Christoph Butterwegge

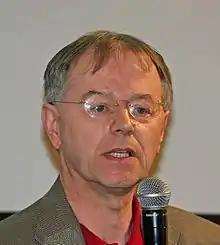
Butterwegge in 2009

Since 1990, Butterwegge has focused on the subjects of right-wing extremism, racism, youth violence, violence prevention, and migration policy. Other areas of work are globalization, neoliberalism, the welfare state, demographic change, poverty - particularly child and elderly poverty - as well as generational justice. For many years, Butterwegge has been publicly featured on various topics and has been interviewed by various newspapers, radio stations, and television station.